RF module

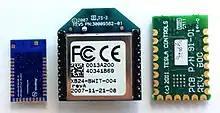
Module physical connection: land grid array, through-hole, and castellated boardlet (from left to right)

A variety of methods are used to attach an RF module to a printed circuit board, either with through-hole technology or surface-mount technology. Through-hole technology allows the module to be inserted or removed without soldering. Surface-mount technology allows the module to be attached to the PCB without an additional assembly step. Surface-mount connections used in RF modules include land grid array (LGA) and castellated pads. The LGA package allows for small module sizes as the pads are all beneath the module but connections must be X-rayed to verify connectivity. Castellated Holes enable optical inspection of the connection but will make the module footprint physically larger to accommodate the pads.